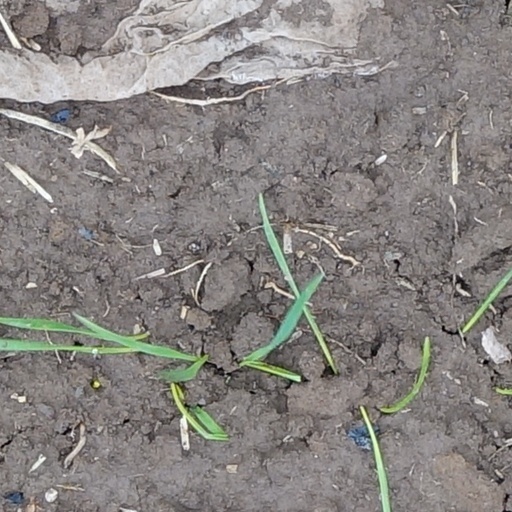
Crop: wheat